Jarun

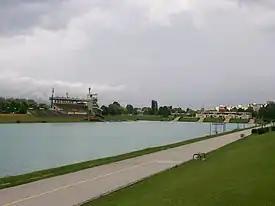
Western side of Lake Jarun, 2008.

The area covered by the local city council Jarun is 398.06 hectares, with 12,149 inhabitants (2011).